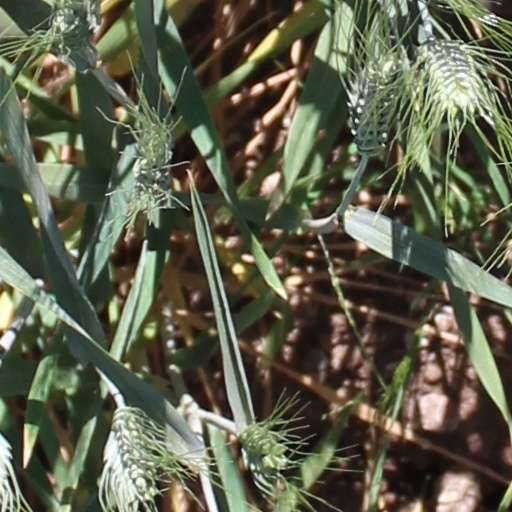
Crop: wheat